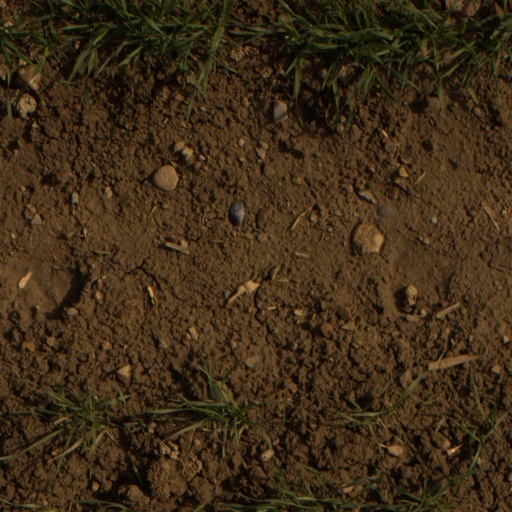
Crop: wheat